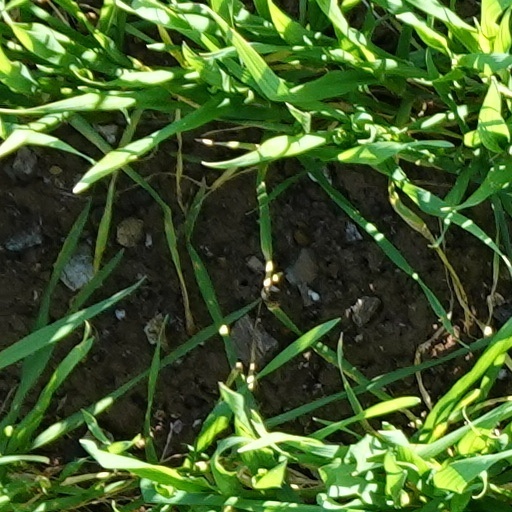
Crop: wheat